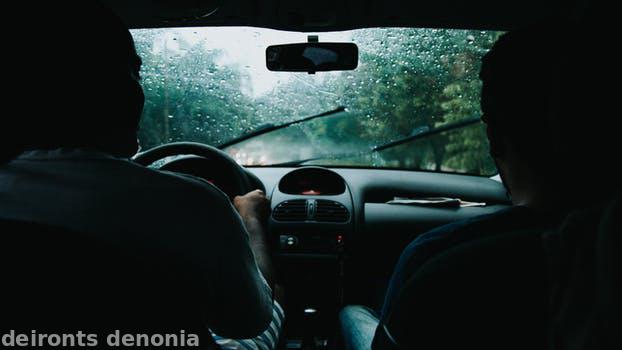
Label: Watermark